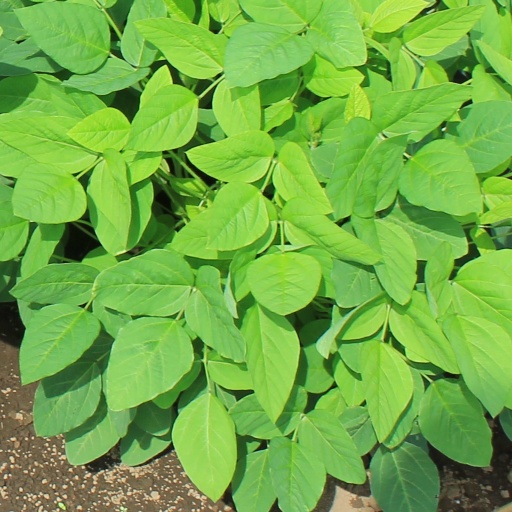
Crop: soybean